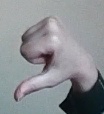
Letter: waw